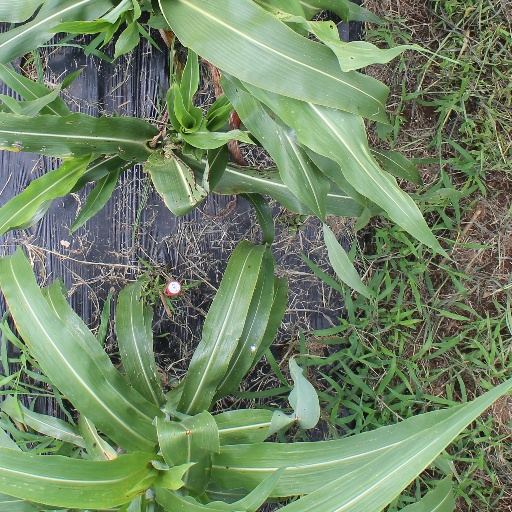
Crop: sorghum